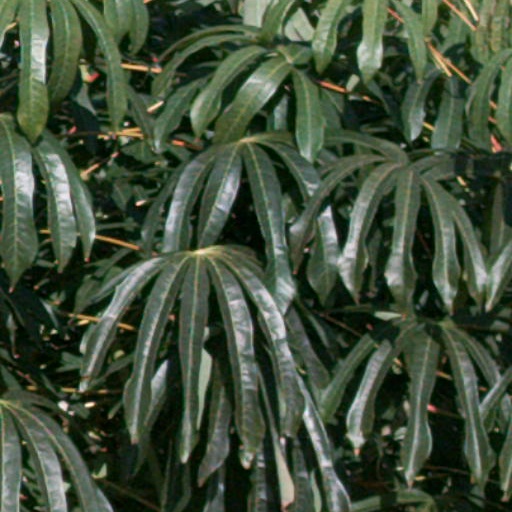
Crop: cassava